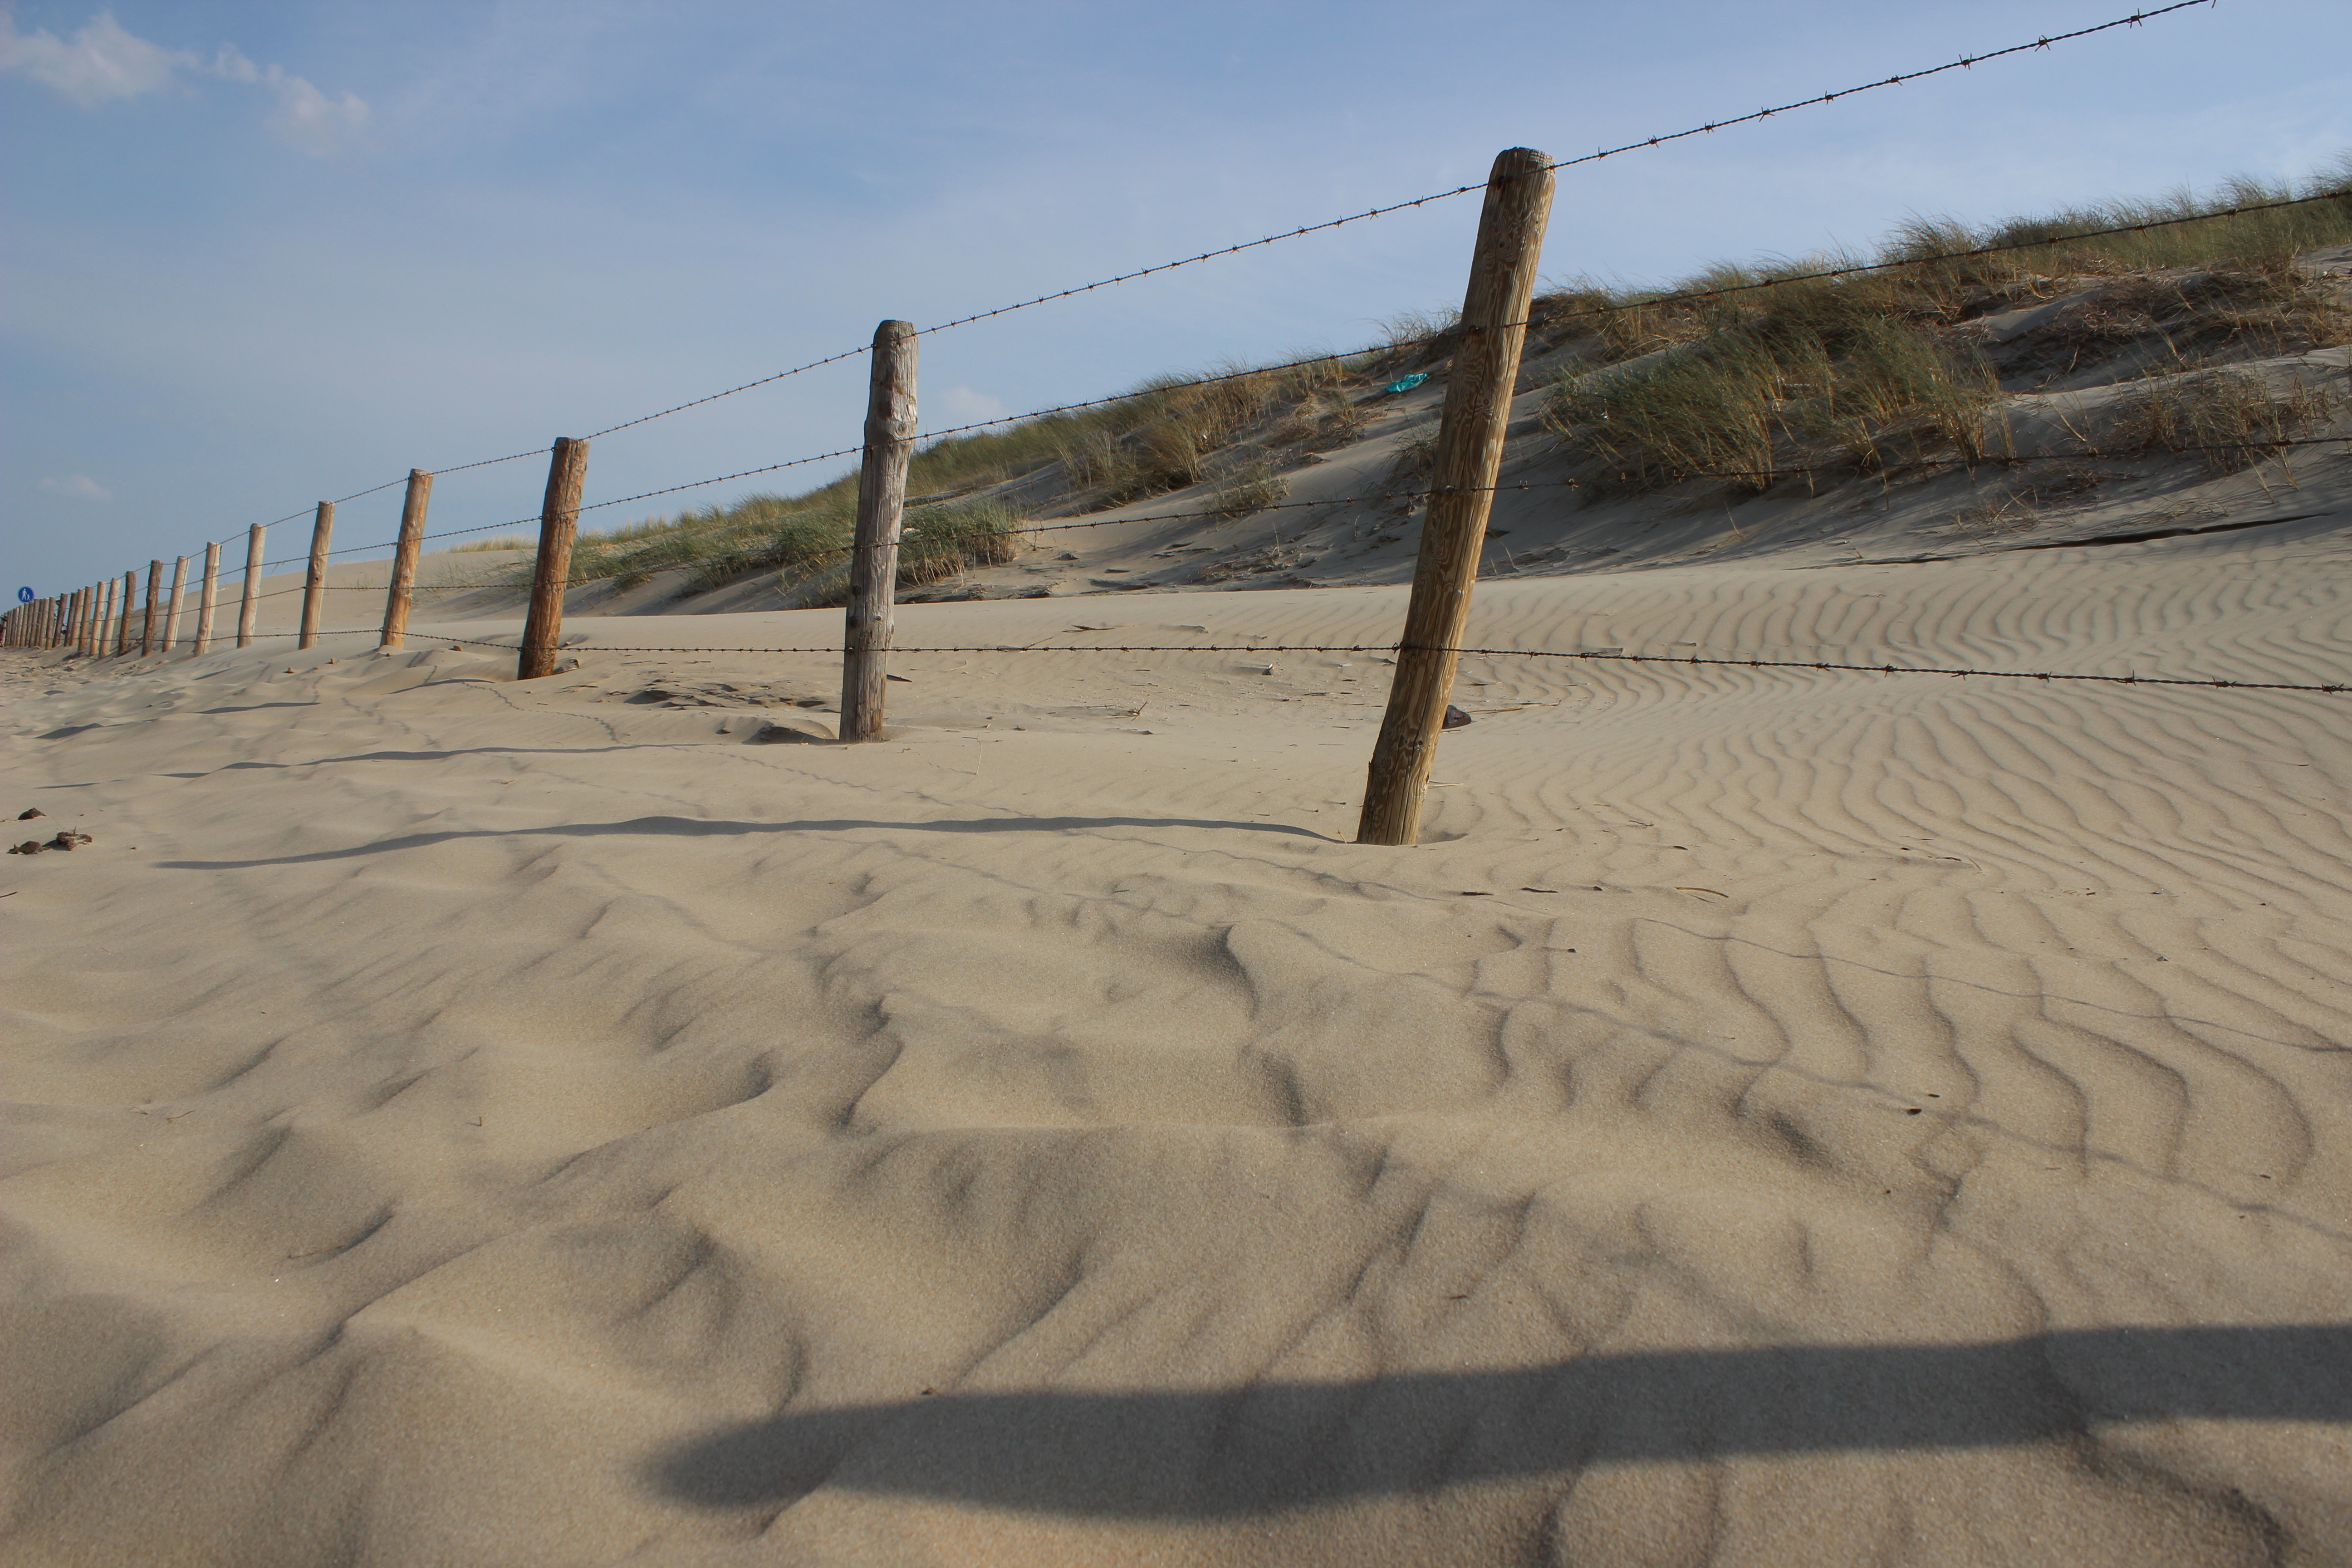
beach, landscape, water, nature, sand, ocean, dune, material, relaxation, habitat, landform, nordsea, natural environment, aeolian landform